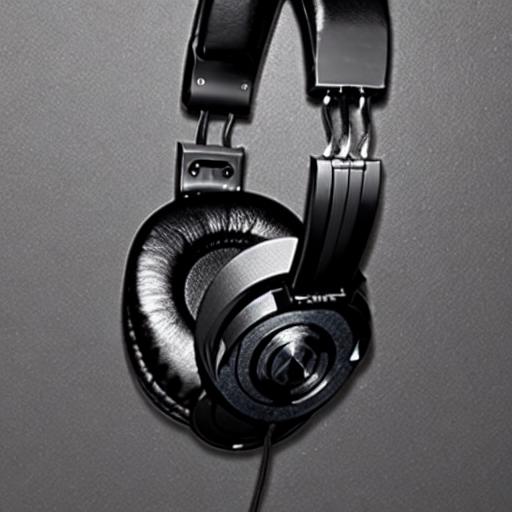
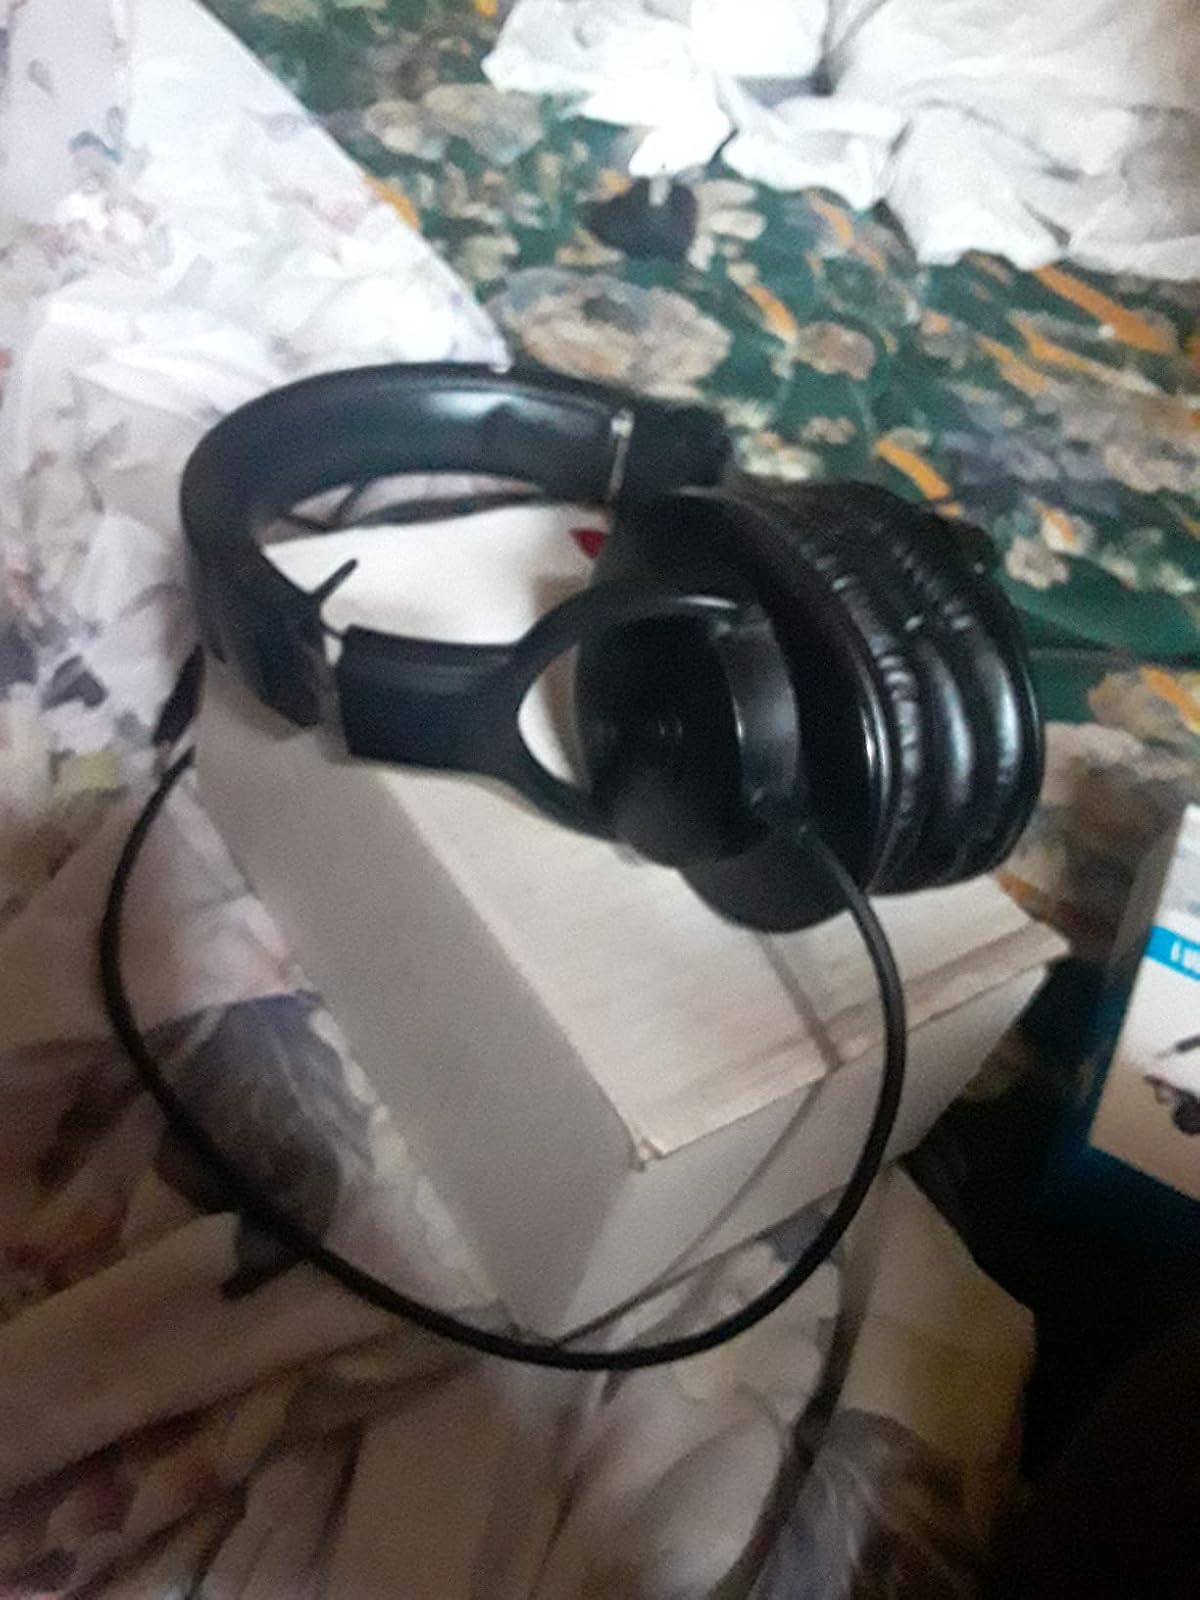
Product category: headphones
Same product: no